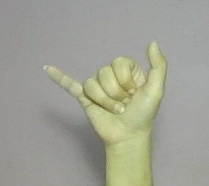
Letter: ya